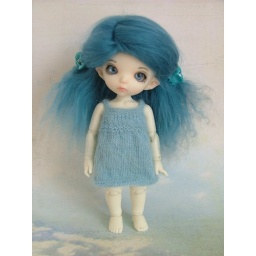
Gathered bodice dress in baby blue